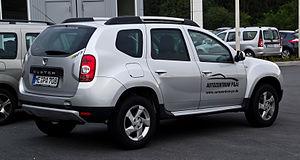
Le Duster est un SUV du groupe Renault vendu sous la marque roumaine Dacia en Europe et sous la marque Renault sur les autres marchés. Il est disponible en version 4×2 et 4×4. Le Renault Duster est le véhicule de la marque le plus produit en 2014.